Mequon, Wisconsin

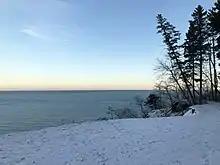
The clay bluffs in Virmond Park along Lake Michigan

The city is located on the western shore of Lake Michigan, and the coastline is characterized by clay bluffs ranging from in height with deep ravines where streams flow into the lake. Clay bluffs are a geological formation characteristic of the Lake Michigan shoreline, and are found in few other areas of the world. Much of the coast has mixed gravel and sand beaches.